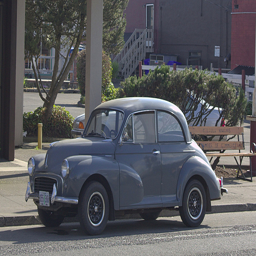
A car that is sitting in the street.
The antique car is parked at the side of the road.
An old gray car parked outside near a bench.
An old American car is parked outside of a building
An antique gray car parked on a paved city street.